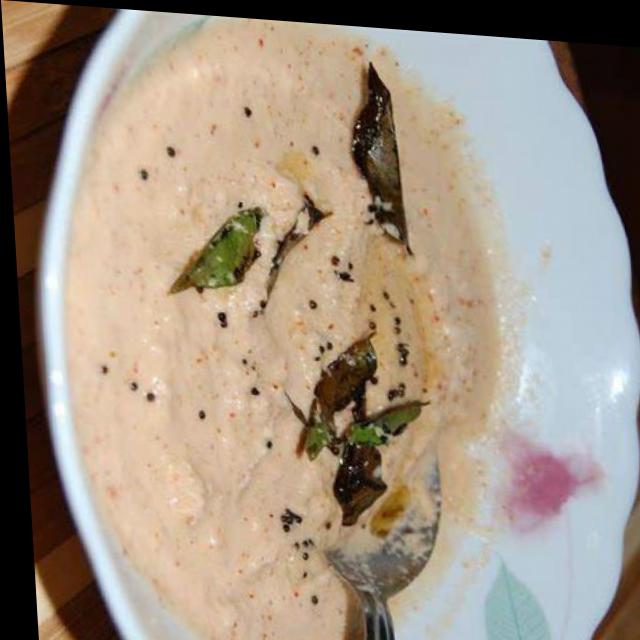
Dish: coconut_chutney